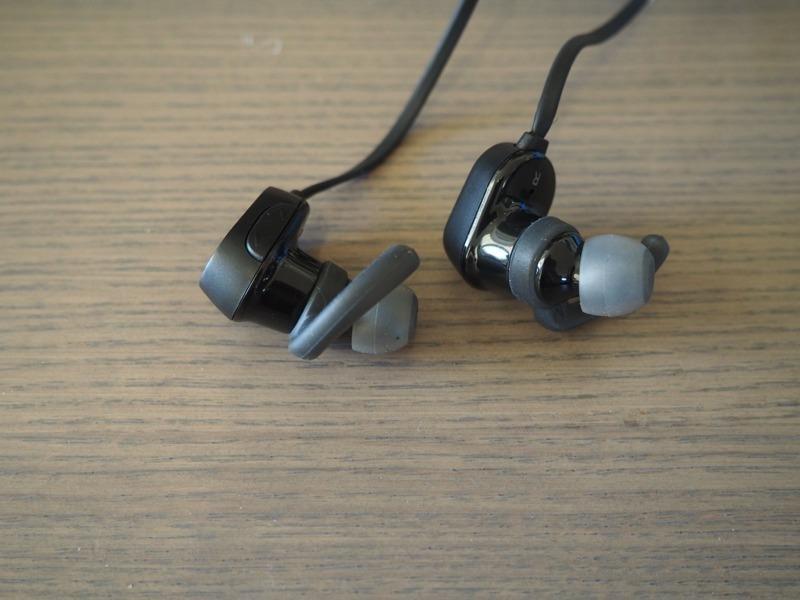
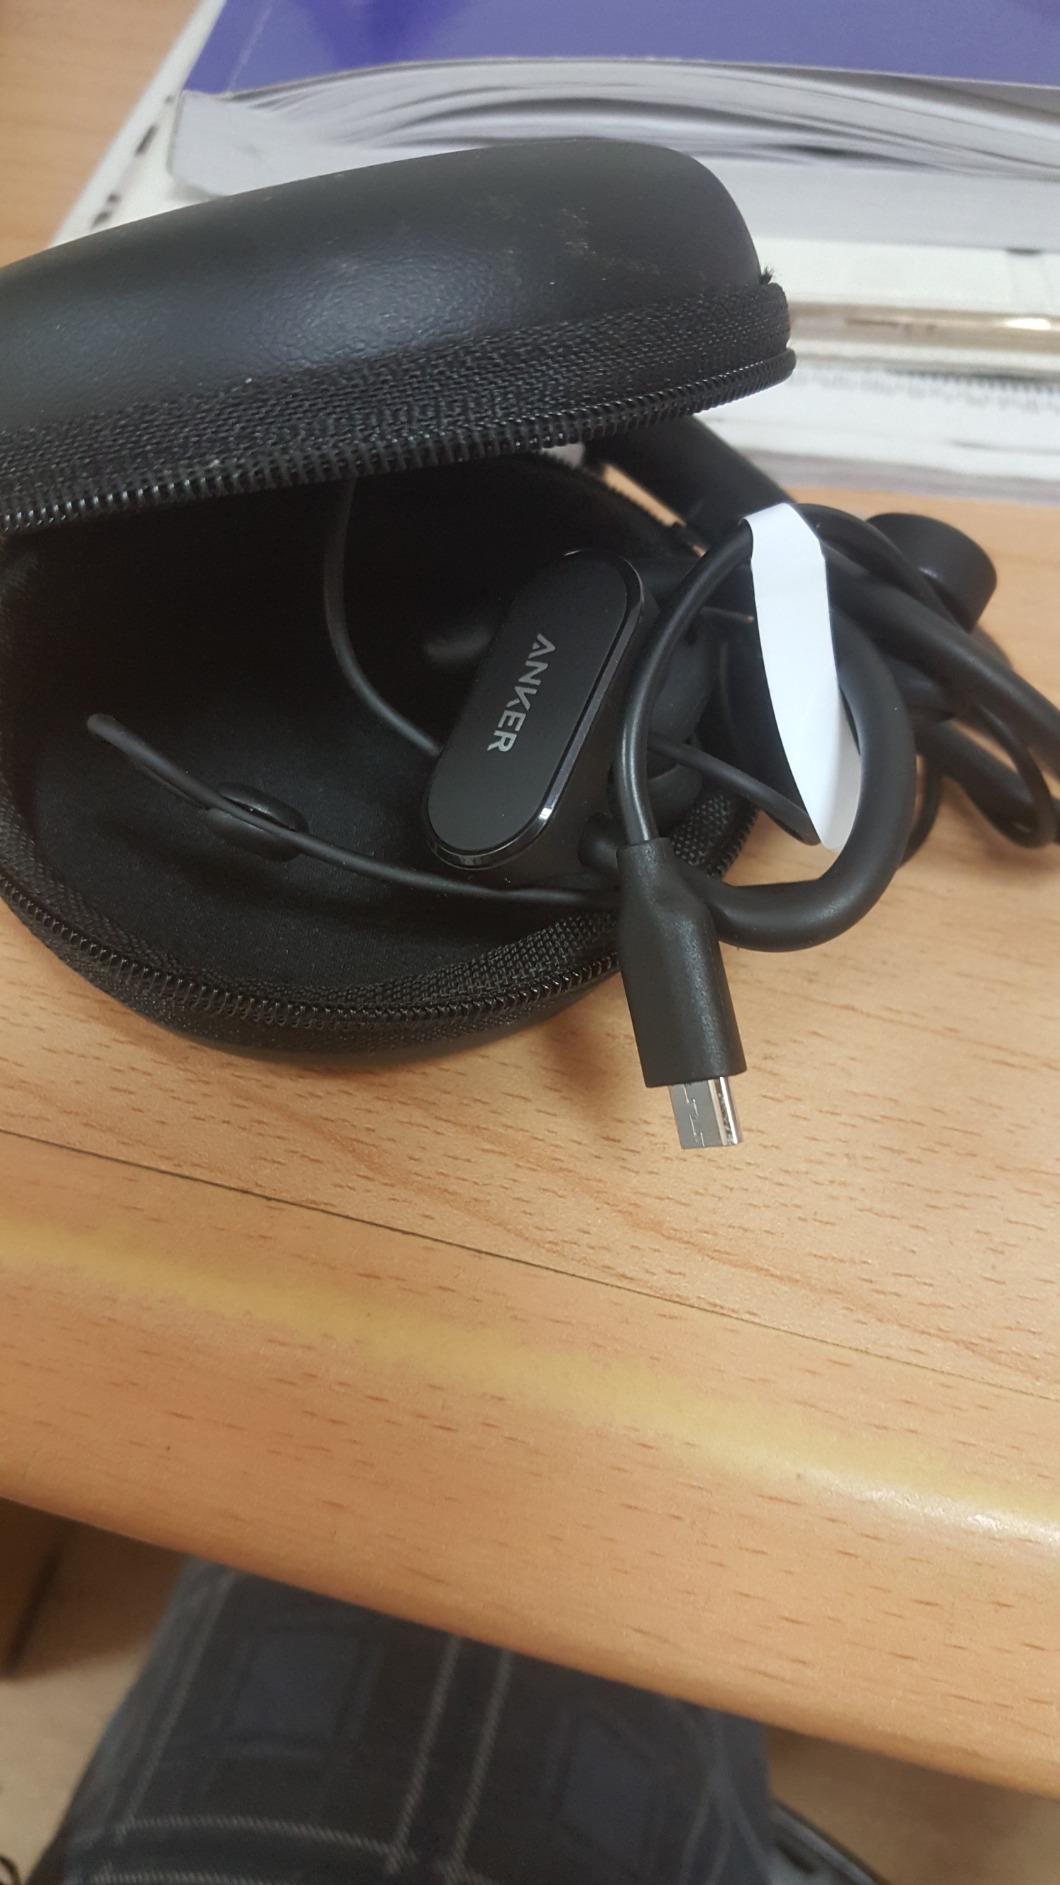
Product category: headphones
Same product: no